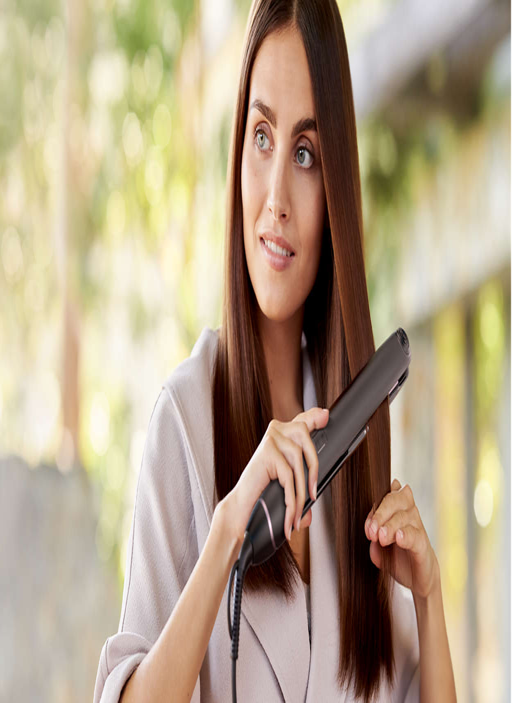
put your hair in the spotlight